Ecclesiastes 1

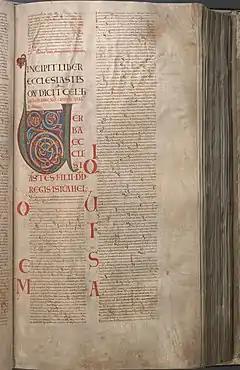
A page containing Ecclesiastes 1:1–5:17 from Codex Gigas, Latin translation of 13th century

The original text was written in Hebrew. This chapter is divided into 18 verses.